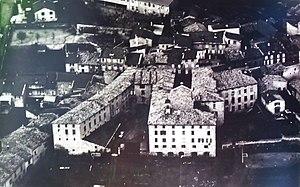
Boulieu couvent Ursulines
Boulieu-lès-Annonay est une commune française située dans le département de l'Ardèche, en région Auvergne-Rhône-Alpes. Sa proximité de la ville d'Annonay lui a donné une vocation résidentielle. Elle offre l'attrait touristique d'un centre village médiéval assez bien conservé.